Aurigny

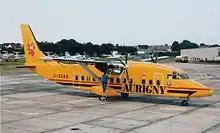
A Short 360 at Guernsey Airport in July 1995. The airline no longer operates the type.

Ownership of the airline passed from Aurigny Aviation Holdings to Close Brothers Private Equity on 23 May 2000, but was wholly acquired by States of Guernsey on 15 May 2003, after British Airways announced that it was to cease flying on the London Gatwick–Guernsey route (just two months before the Island Games). It employs 280 staff in the Channel Islands, France, and the United Kingdom. Aurigny also operates charter services, and is a handling agent for various other airlines which fly into Guernsey, including Blue Islands.